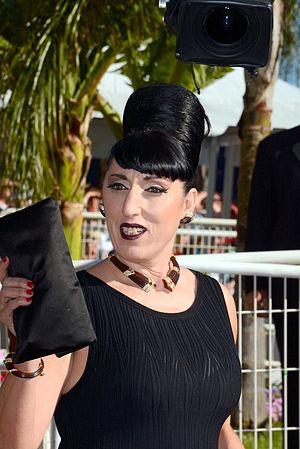
La première saison de l'émission française de divertissement Danse avec les stars a été diffusée du 12 février 2011 au 19 mars 2011 sur TF1. Cette émission a été animée par Sandrine Quétier et Vincent Cerutti.
Une heure de tranquillité est un film français réalisé par Patrice Leconte, sorti en 2014.
Cet article présente la liste des participants à l'émission de télévision française de divertissement Danse avec les stars diffusée sur TF1 depuis le 12 février 2011.